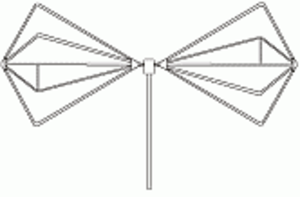
L'antenne biconique ou double discone est une variante de l’antenne discône, dont les 2 éléments sont des cônes. Elle présente des caractéristiques d’impédance et de rayonnement constantes dans une large bande de plusieurs octaves.